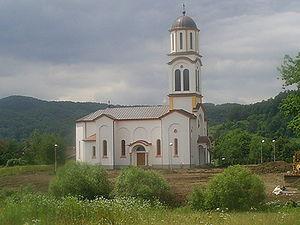
Knežica est un village de Bosnie-Herzégovine. Il est situé dans la municipalité de Kozarska Dubica et dans la République serbe de Bosnie. Selon les premiers résultats du recensement bosnien de 2013, il compte 442 habitants.